Puffinus

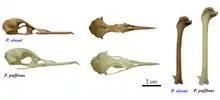
Comparison between "P. olsoni" and "P. puffinus"

Several fossil species which became extinct long ago are also known. The proportion of larger ("Neonectris") species apparently was larger before the Pliocene, i.e. before marine mammals diversified: